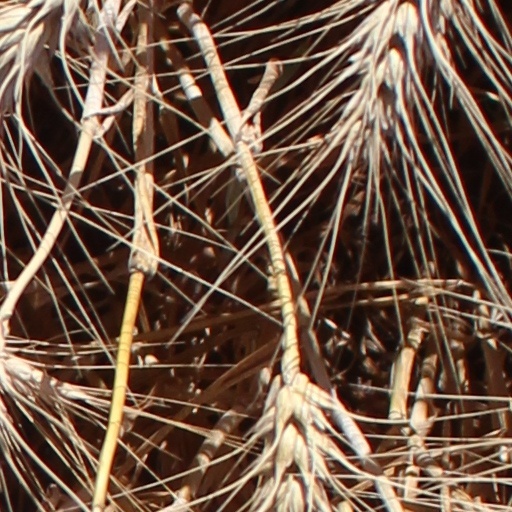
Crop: wheat